Great Britain at the 2012 Summer Olympics

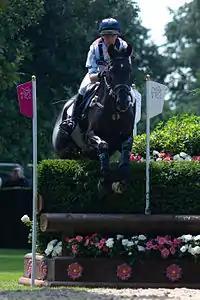
Nicola Wilson and Opposition Buzz competing in the cross-country discipline of the eventing

Places were allocated in Team GB in a qualification event in April 2012. As stated above, Great Britain was entitled to one quota of two canoeists in the men's C-2 event; however, as the successful C-2 canoeists Florence and Hounslow had already qualified in the individual events, a quota for a second boat in C-2 became available.